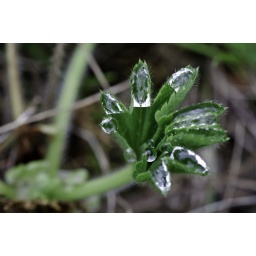
Several clear drops of water gathered over the surface of a tiny star shaped leaf that is partially folded.